Thachanallur Pastorate

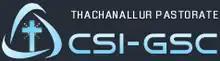
CSI - Thachanallur Pastorate

Tirunelveli Junction Pastorate was divided into two. Good Shepherd Church was given the autonomy. Along with four more congregations Thachanallur Pastorate was established on 4 April 2009. The pastorate is affiliated to the North-West Council of the Tirunelveli Diocese. Rev. P. Swaminathan was appointed as the first Presbyter-in-charge for the newly formed Thachanallur Pastorate. Rev. M. Rajasekaran served as the Presbyter-in-charge for the Pastorate. Rev. A. Paul Jebaraj is the current Pastorate Chairman & Correspondent of Thachanallur Pastorate.